Hampton Park (Charleston)

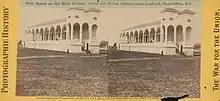
The grandstands at the racetrack were designed by Charles F. Reichart.

In 1835, part of Gibbes' plantation was acquired by the South Carolina Jockey Club, a group that developed the Washington Race Course on the site. An annual horse race in February attracted thousands of spectators who could watch the races from an Italianate grandstand designed by Charles F. Reichardt. Today, Mary Murray Drive is a parkway that circles Hampton Park in almost the exact location of the race track.